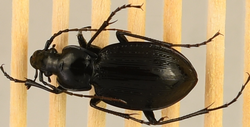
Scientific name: Carabus goryi
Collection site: Mountain Lake Biological Station NEON (MLBS), plot MLBS_002